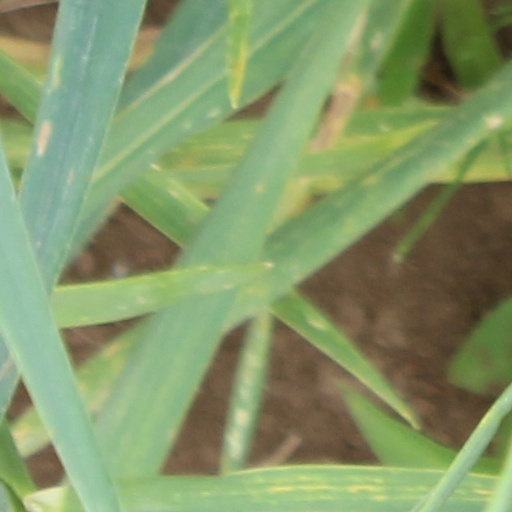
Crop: wheat